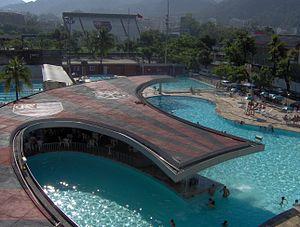
Le Clube de Regatas Flamengo est un club omnisports brésilien de la ville de Rio de Janeiro, originaire du quartier de Flamengo et aujourd'hui basé dans la Gávea. Il est principalement reconnu pour sa section de football, mais comporte également des sections d'aviron, de natation, de volley-ball, de basket-ball et d'autres disciplines encore. Fondé en tant que club d'aviron le 17 novembre 1895, il n'ouvre sa section de football qu'au début des années 1910 en disputant son premier match le 3 mai 1912.